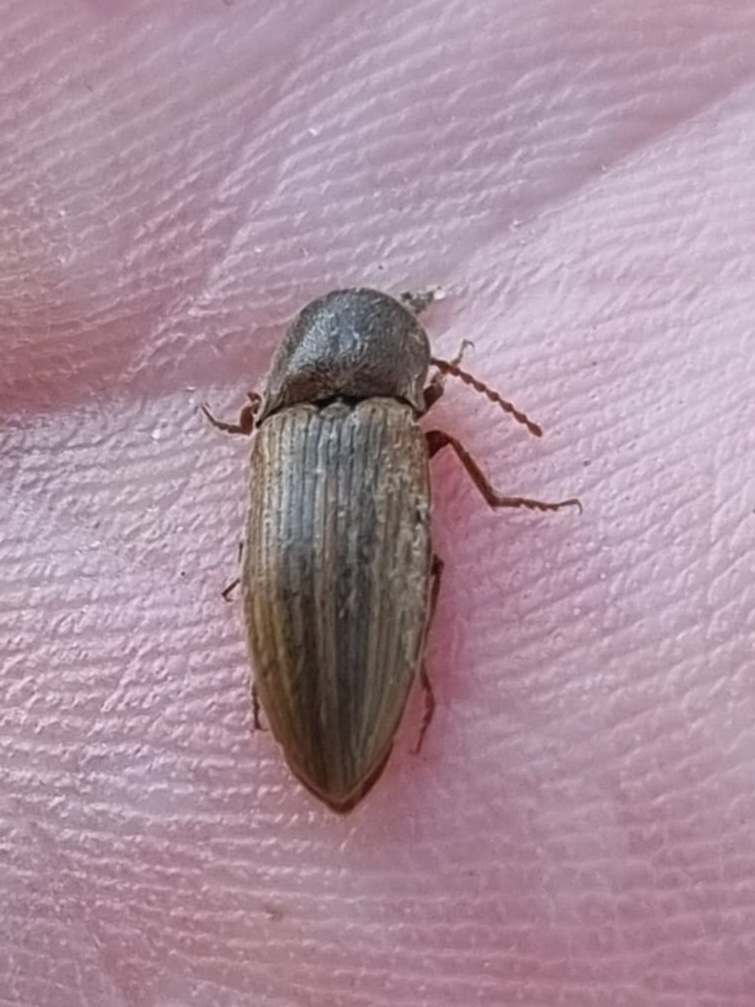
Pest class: clickbeetles_wireworms